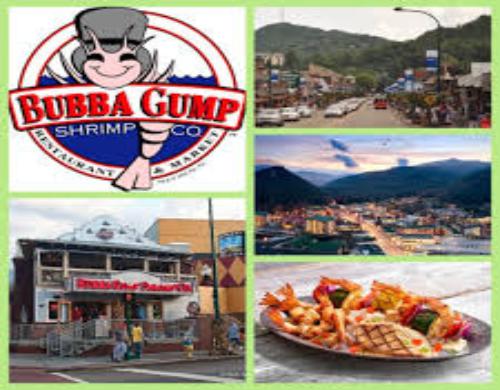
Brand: Bubba Gump Shrimp Company
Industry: Food